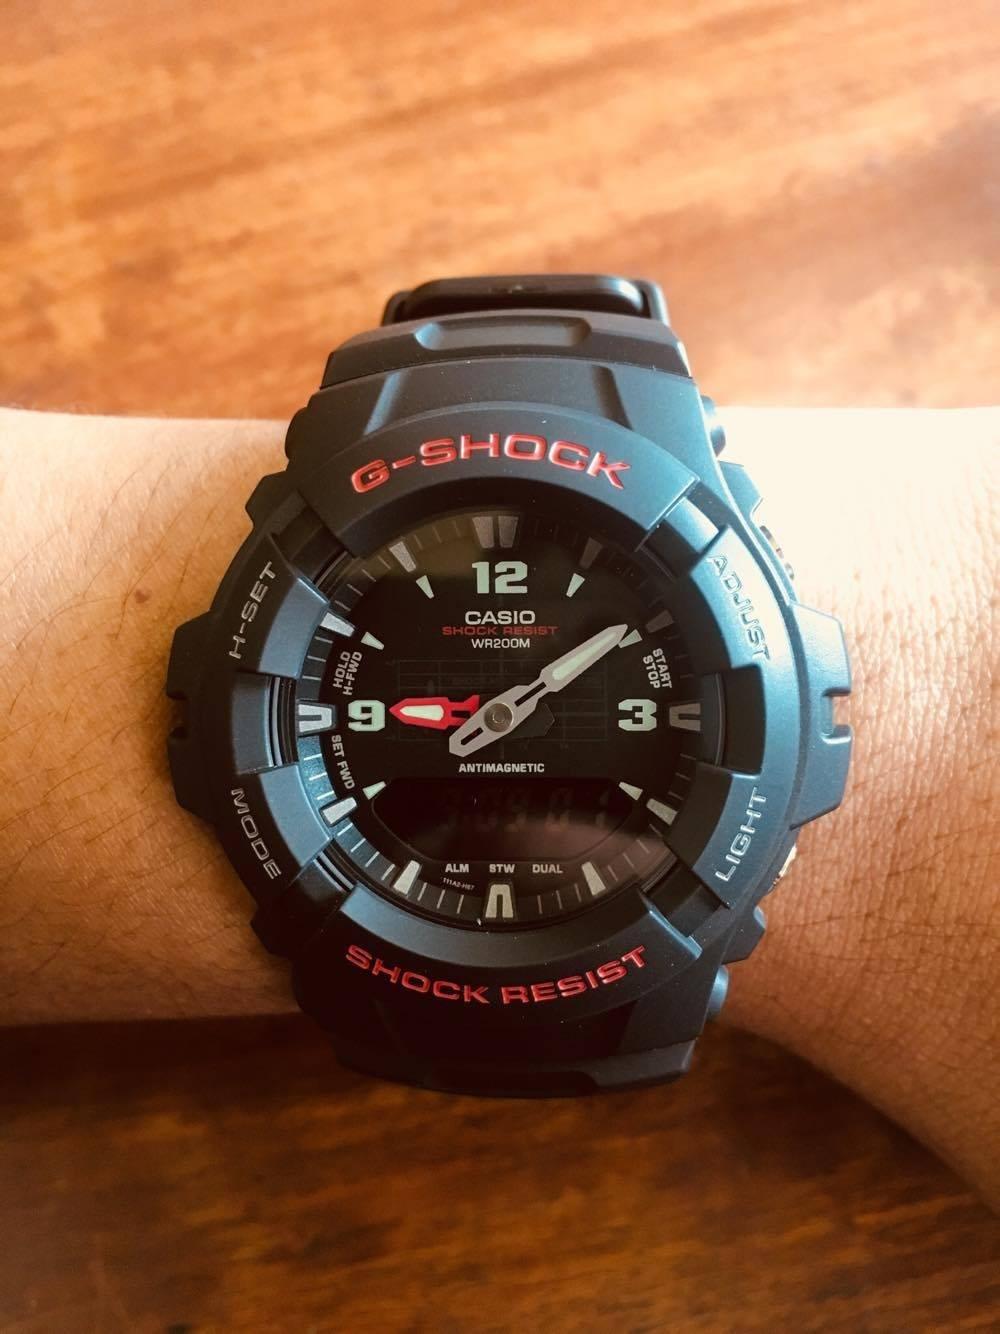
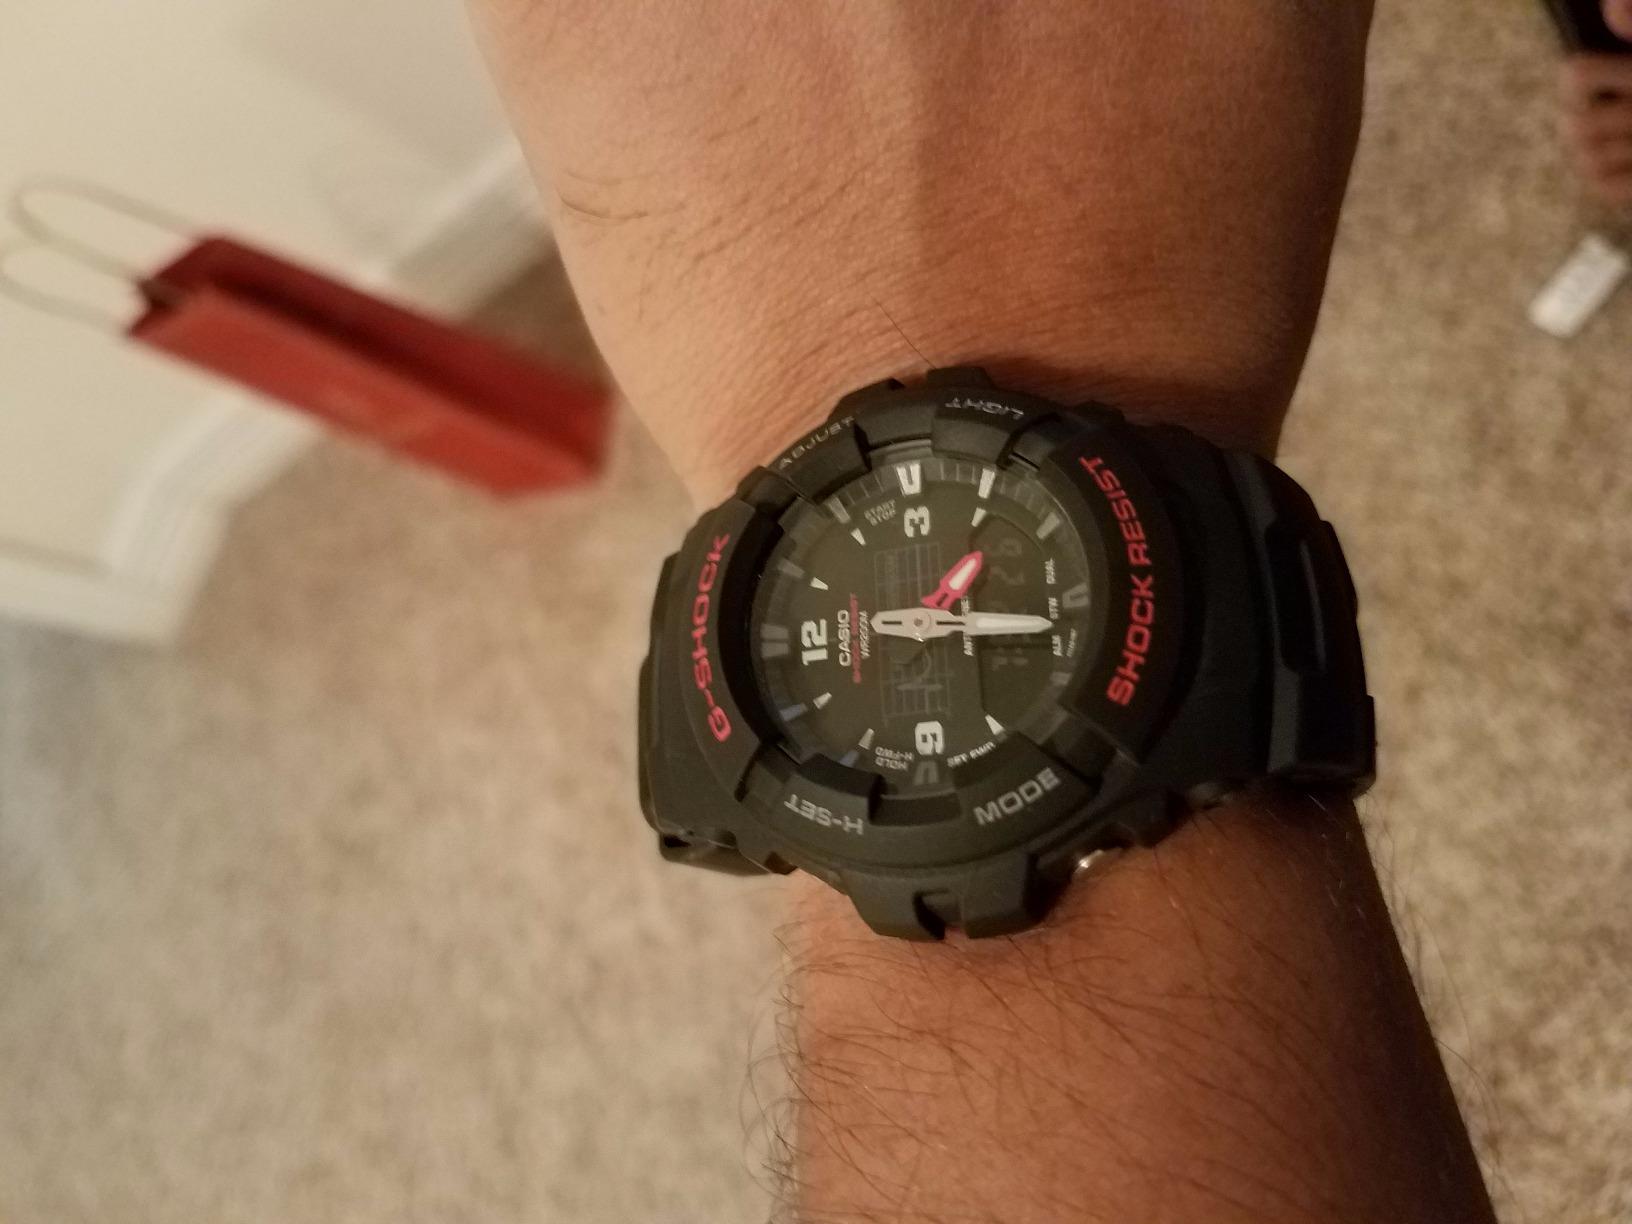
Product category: accessories_watch
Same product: yes